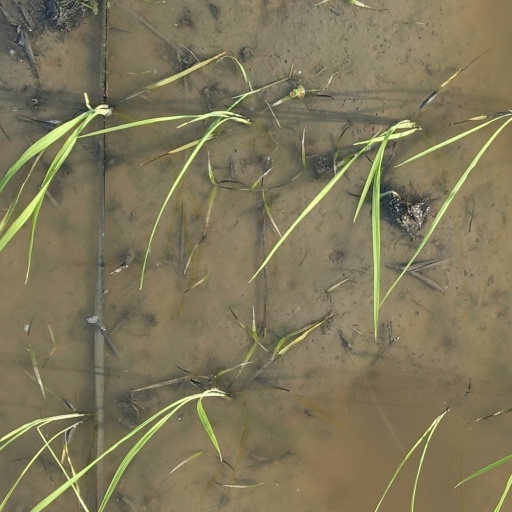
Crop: rice